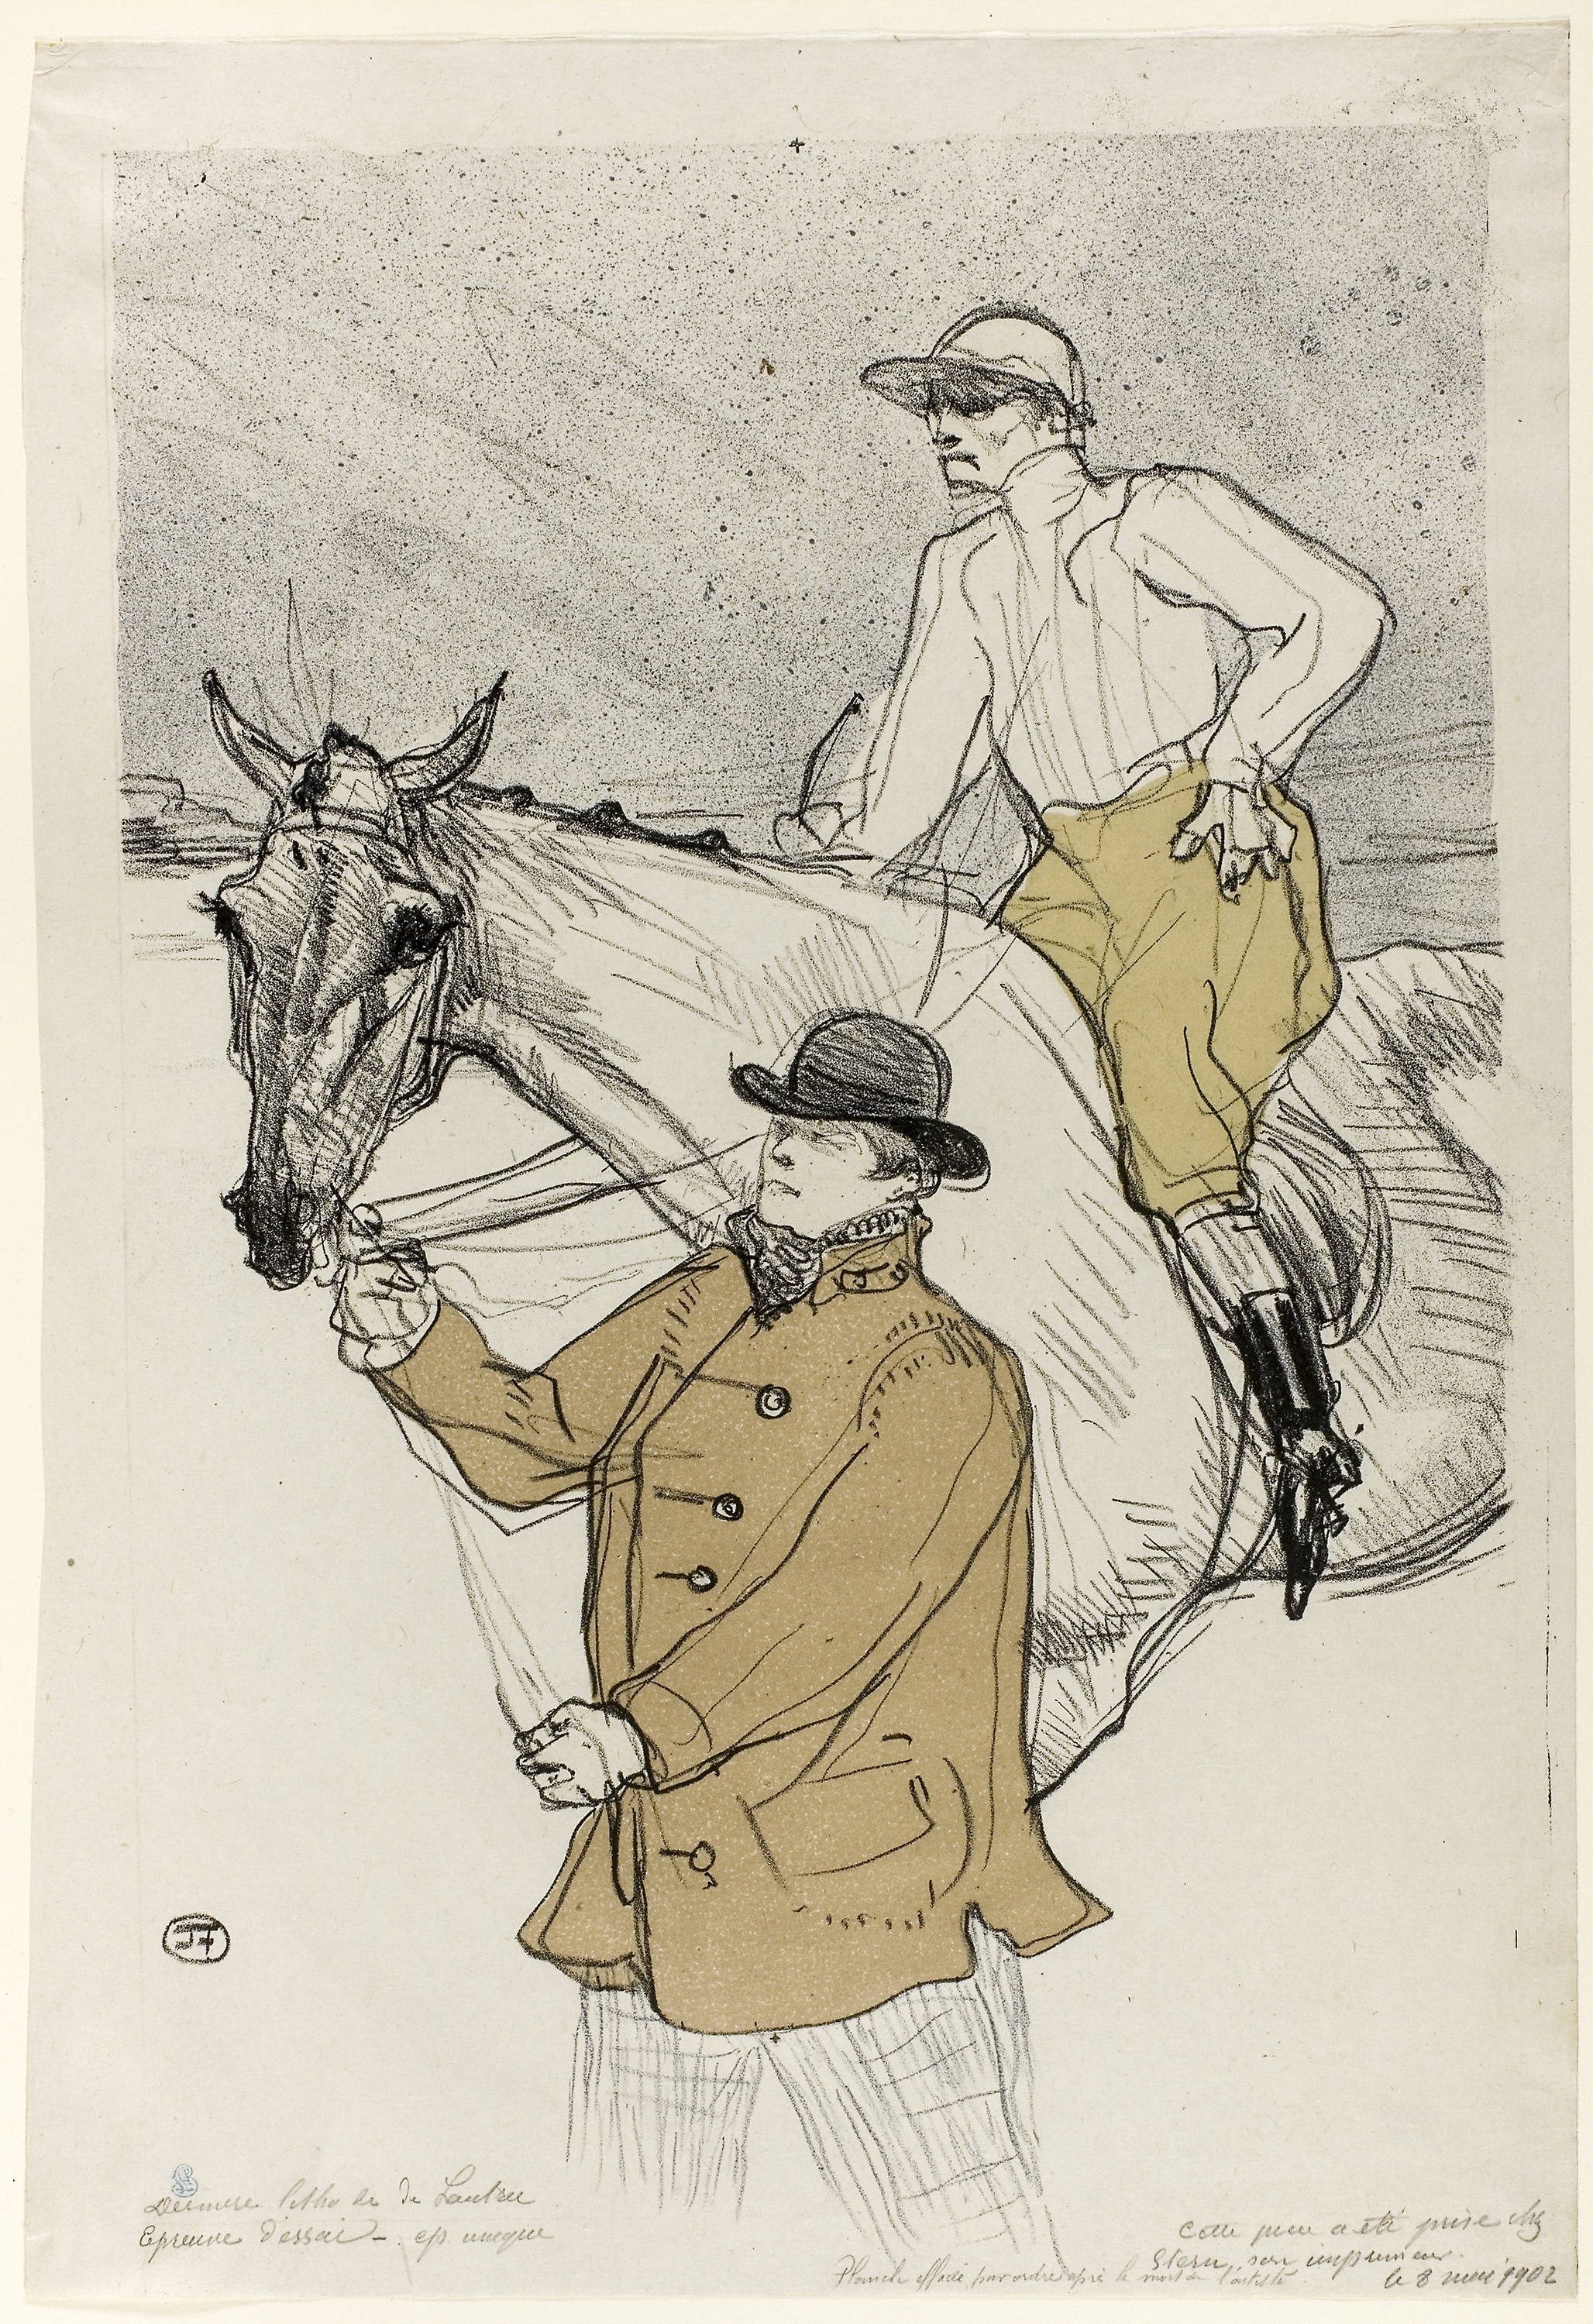
clothing, mammal, horse like mammal, horse, cartoon, art, illustration, standing, drawing, pack animal, sketch, cowboy, joint, horse tack, costume design, artwork, human behavior, fashion illustration, donkey, figure drawing, bridle, paper, fictional character, stock photography